Louis Johnson (poet)

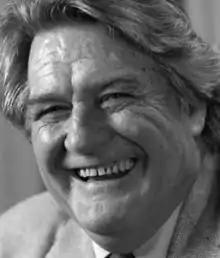
Louis Johnson

Louis Albert Johnson (27 September 1924 Feilding, New Zealand – 1 November 1988) was a New Zealand poet.